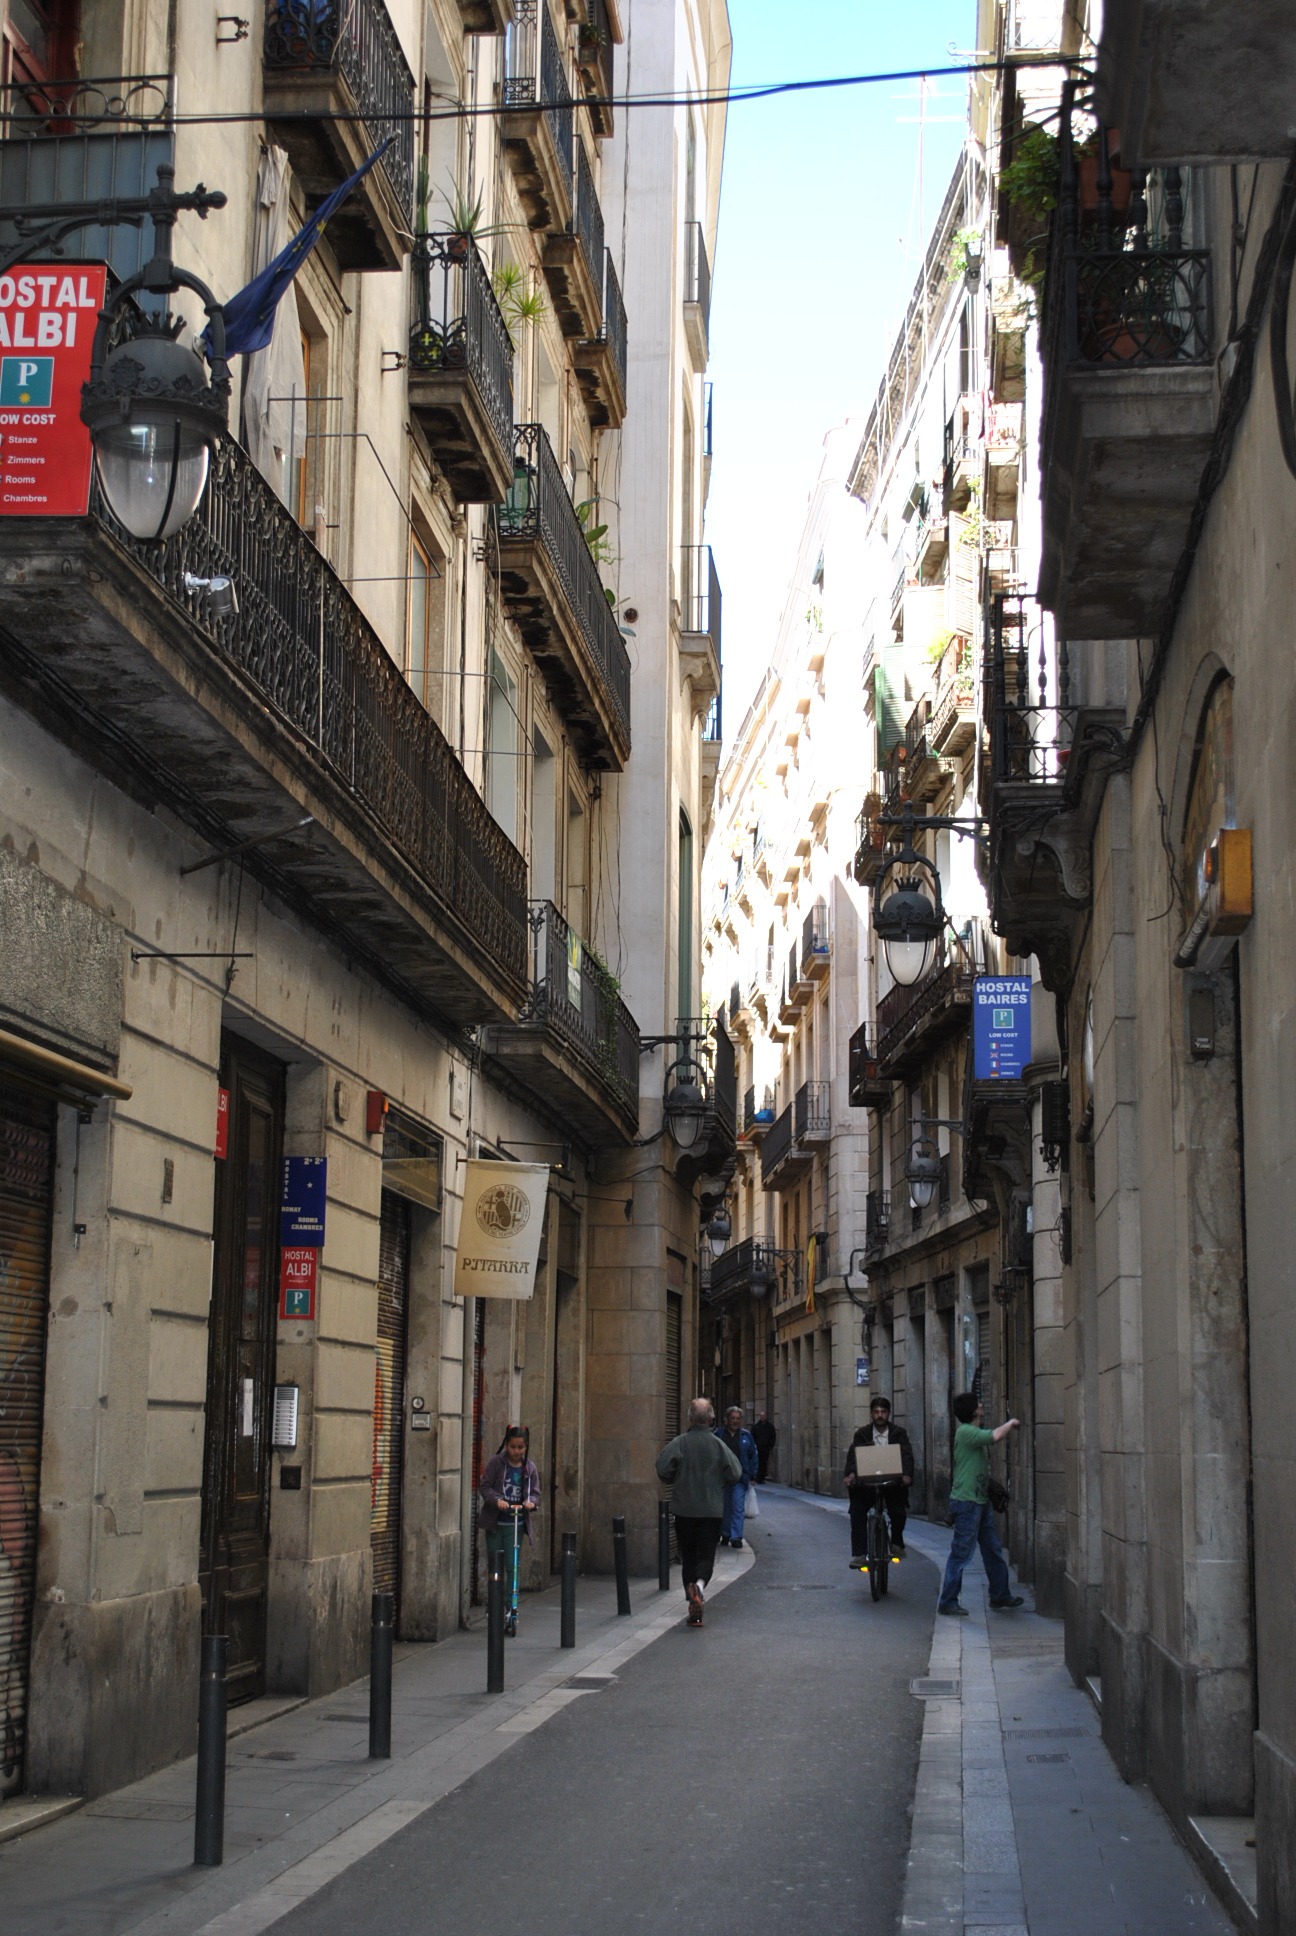
pedestrian, road, street, town, alley, city, cityscape, downtown, travel, lane, barcelona, infrastructure, homes, neighbourhood, urban area, human settlement, nonbuilding structure